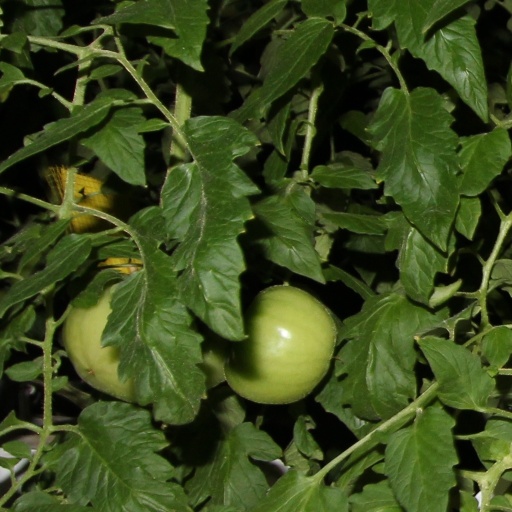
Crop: tomato